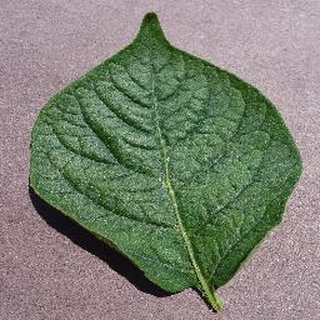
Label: healthy_potato